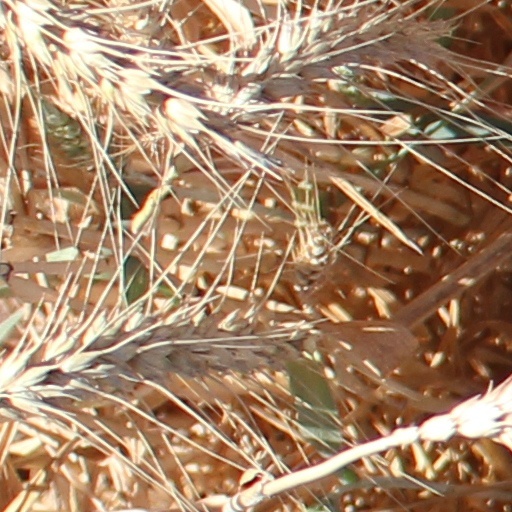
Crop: wheat